Ionospheric dynamo region

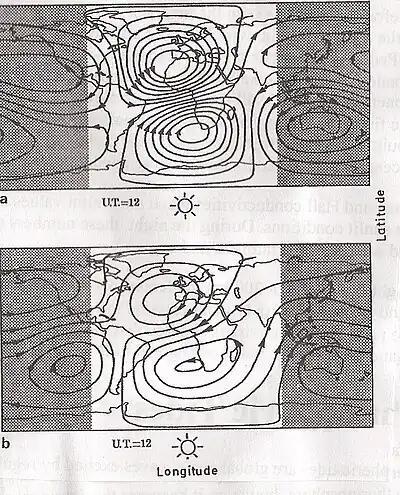
Figure 1. Streamlines of equivalent ionospheric Sq current during equinox (1957 - 1969) at 12 UT separated into primary (a) and secondary (b) part. Between two streamlines flow 20 kA.

Figure 1a shows current streamlines of an equivalent Sq current as seen from the Sun at noon. This current configuration is fixed to the Sun, while the Earth rotates beneath it. A total current of about 140 kA flows within one daytime vortex. The rotating Sq current and the electrically conducting Earth interior behave like a huge transformer with the dynamo region as the primary winding and the Earth as the secondary winding. Since the Sq current varies with the basic period of one day, electric currents are induced within the Earth's interior. The magnetic field of this secondary current is superimposed on the magnetic field of the primary Sq current. Methods to separate both components go back to Gauss. The amplitude of the secondary current is about 1/3 of that of the primary current and slightly shifted in phase. Figure 1b shows that secondary component. The ratio between sheet current and magnetic component given above has now simply the value one.